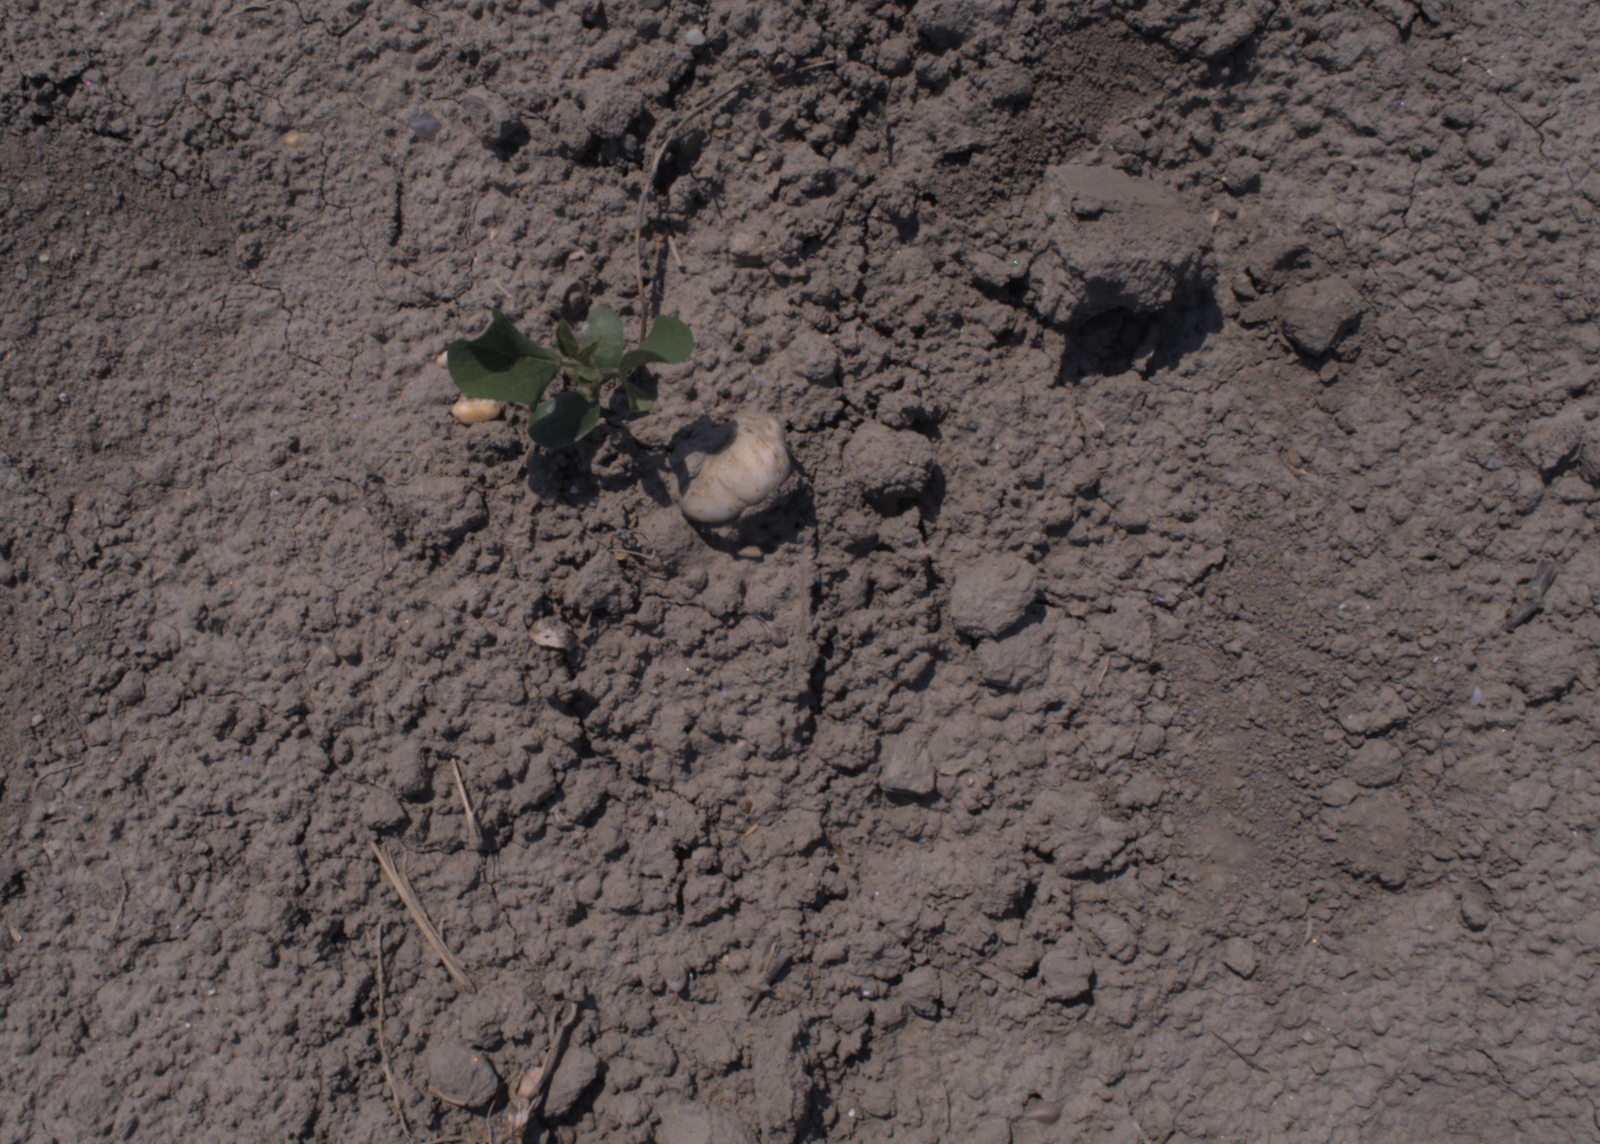
Capture date: 10.08.2020 12:47:29
Weather: sunny
Wind: light
Seeding date: 21.07.2020
Plant canopy height (mm): 930